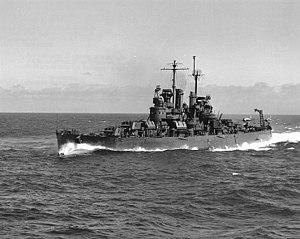
L'USS Mobile (CL-63) est un croiseur léger de classe Cleveland entré en service dans l'United States Navy durant la Seconde Guerre mondiale.